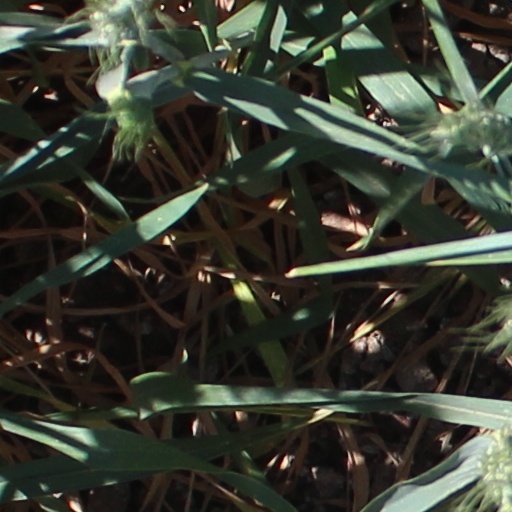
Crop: wheat